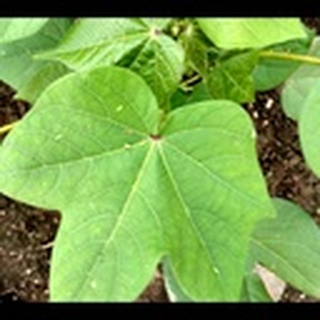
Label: healthy_cotton